William Webster Fisher

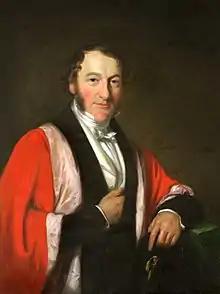
William Webster Fisher by George Richmond, 1848

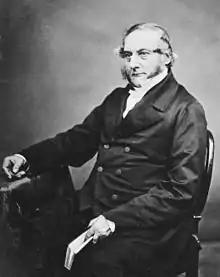
William Webster Fisher c. 1860

William Webster Fisher, M.D, (1798 or 1799 – 4 October 1874), was Downing Professor of Medicine at Cambridge University.